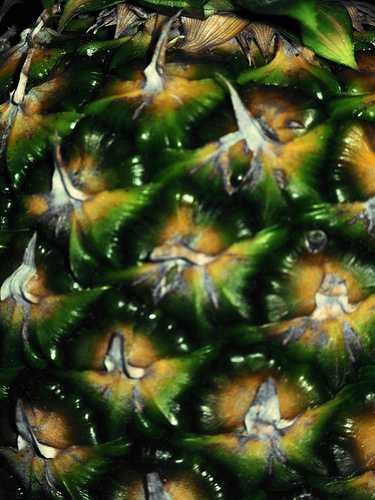
Label: Pineapple